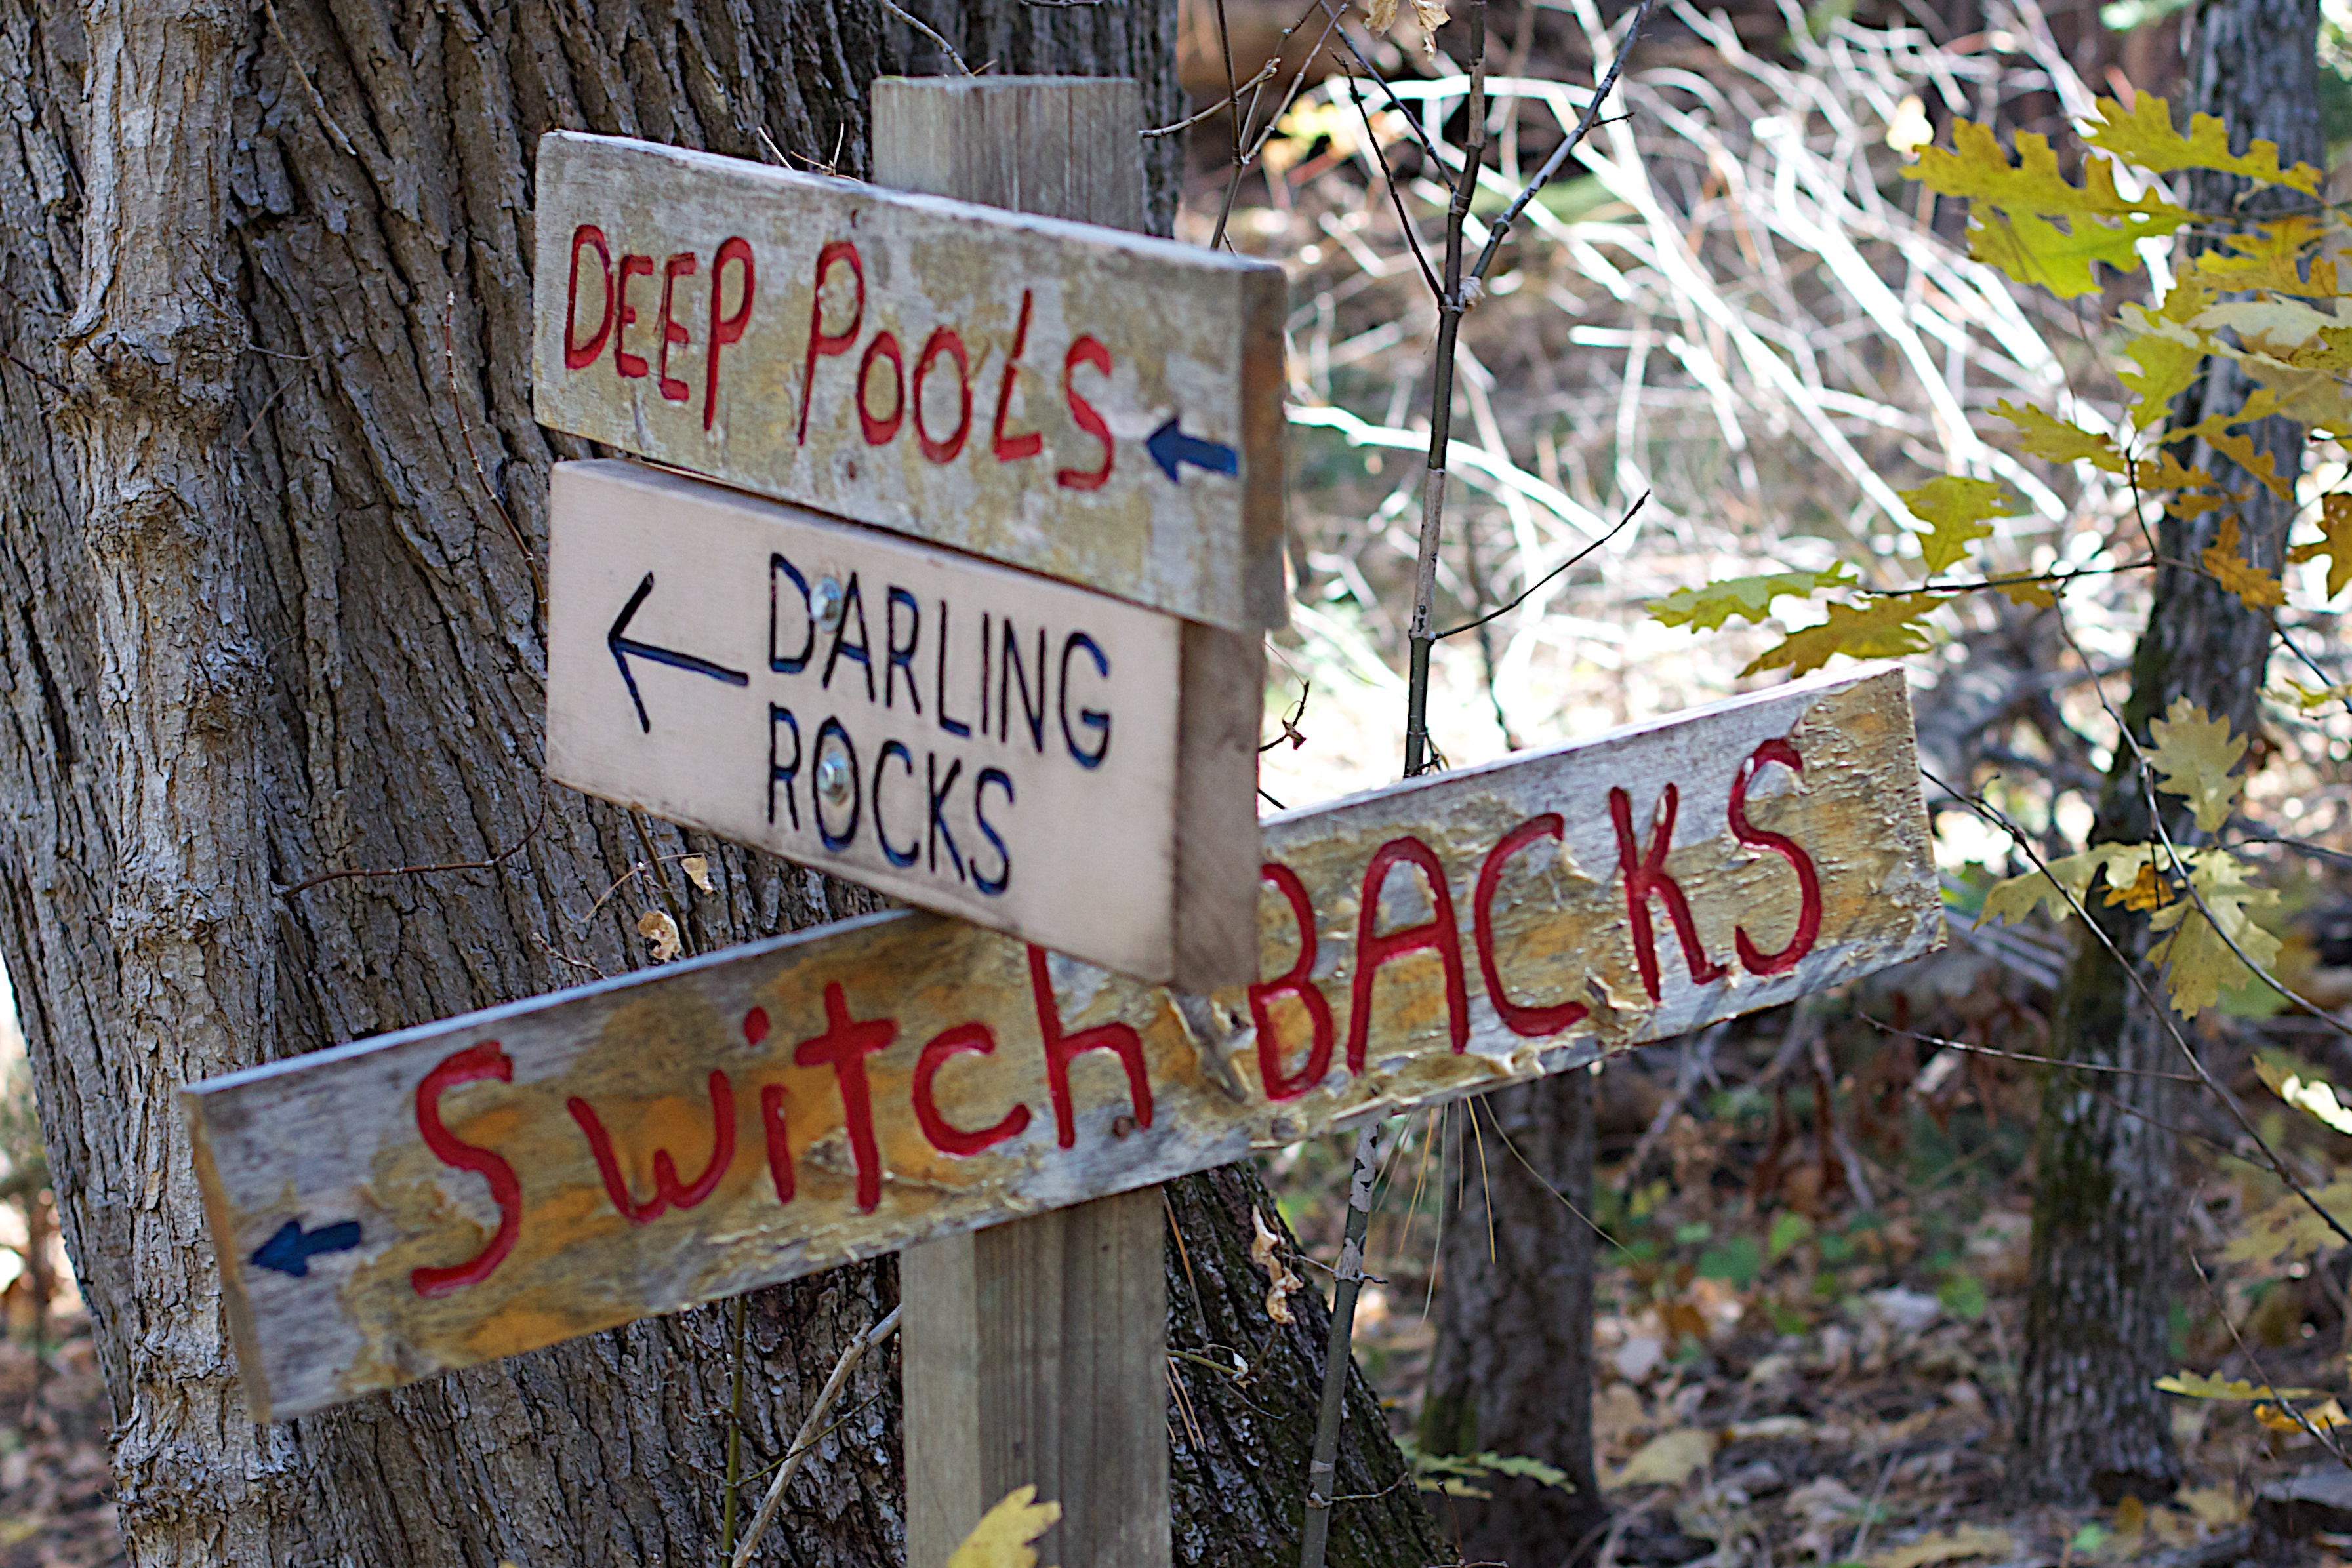
sign, street sign, signage